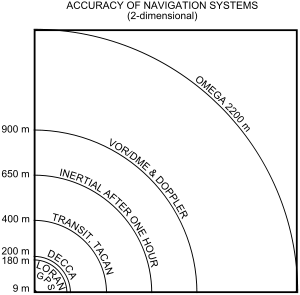
Le système de navigation Oméga, développé puis utilisé par les États-Unis et six pays partenaires, était le premier système de radionavigation aérienne et maritime véritablement universel.